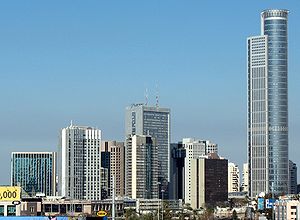
Israel / Økonomi
Et stort forretningsdistrikt i Ramat Gan uden for Tel Aviv, hvor diamantmarkedet er.
Israel, officielt Staten Israel, er et land i Mellemøsten beliggende i den sydøstlige ende af Middelhavet. Landet grænser op til Libanon mod nord, til Syrien og Jordan mod øst og til Egypten mod sydvest og består af et geografisk varieret landskab inden for det relativt begrænsede landområde. Vestbredden og Gazastriben er tilstødende områder, som Israel har besat siden Seksdageskrigen. Med et indbyggertal på omkring 8,6 millioner, hvor hovedparten er jøder, er Israel den eneste stat i verden med en jødisk majoritet. Som en kulturel og religiøs smeltegryde er det også et hjemsted for arabiske muslimer, arabiske kristne, drusere, samaritanere og flere andre religiøse og etniske minoriteter. Jerusalem er landets hovedstad, og der har regeringen sæde. International konsensus er dog, at Jerusalems status endnu ikke er besluttet. De Forenede Nationers afstemning i 1947 om delingsplanen for Palæstina fastslog, at Jerusalem skulle være et "corpus separatum", under international overvågning. Denne afstemning er ikke blevet sat ud af kraft ved en ny afgørelse i FN.